The Chocolate War

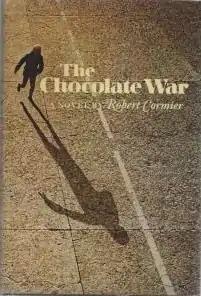
First edition

The Chocolate War is a 1974 young adult novel by American writer Robert Cormier. It was adapted into a film in 1988. Although it received mixed reviews at the time of its publication, some reviewers have argued it is one of the best young adult novels of all time. Set at a fictional Catholic high school, the story depicts a secret student organization's manipulation of the student body, which descends into cruel and ugly mob mentality against a lone, non-conforming student. Because of the novel's language, the concept of a high school secret society using intimidation to enforce the cultural norms of the school and various characters' sexual ponderings, it has been embroiled in censorship controversies and appeared as third on the American Library Association's list of the Top 100 Banned/Challenged Books in 2000–2009. A sequel was published in 1985 called "Beyond the Chocolate War".